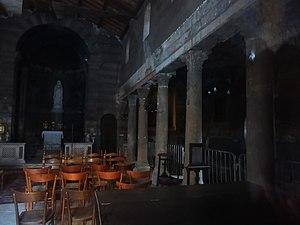
L'église Santa Maria in Cappella est une église à Rome, située dans le rione du Trastevere.